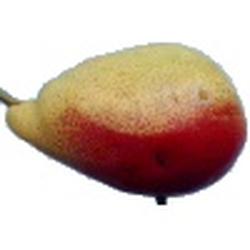
Label: Pear